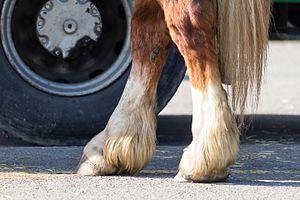
Le Breton est une race de chevaux de trait originaire de Bretagne. Issu de robustes petits chevaux locaux, son élevage s'organise dès la fin du XVIIᵉ siècle sous l'influence de très nombreux croisements. Apprécié des militaires comme des paysans pour son amble confortable, sa capacité de traction et sa polyvalence, le Breton connaît un grand succès à l'arrivée du XXᵉ siècle. Il quitte par trains et bateaux entiers sa Bretagne natale depuis Landivisiau. Il sert d'améliorateur pour d'autres races de chevaux de trait. En 1912, le stud-book de la race est officiellement créé pour rassembler ses deux types, le trait et le postier, avant d'être fermé aux apports de sang étrangers en 1951. S'il garde ses fonctions de cheval de trait plus longtemps que d'autres races françaises, les années 1970 marquent une forte réduction de l'élevage. La réorientation de celui-ci vers la production de viande à destination de l'Italie survient vers 1980. Avec l'essor de l'équitation de loisir dans les années 1990, le Breton retrouve ses anciennes fonctions de cheval d'attelage.